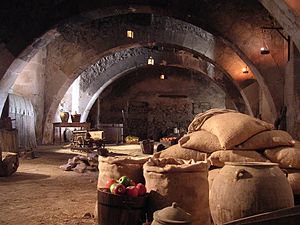
Cistercienserordenen
Forrådskammer i cistercienserklosteret Santa María de Huerta i Soria-provinsen, Spanien
Cistercienserordenen er en gren af Benediktinerordenen, der har navn efter moderklostret Cîteaux ved Dijon, stiftet 1098 af Robert de Molesme, som ville reformere benediktinerne.